Onosmodium virginianum

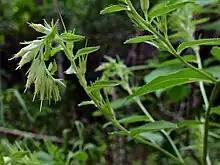
"Onosmodium virginianum"

Onosmodium virginianum, common names gravel-weed, wild Job's tears, false gromwell, and Virginia false-gromwell is perennial plant native to the eastern United States.